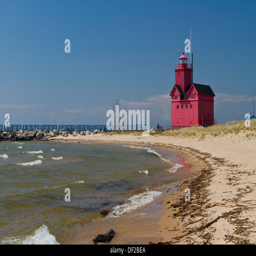
the lighthouse on the shores